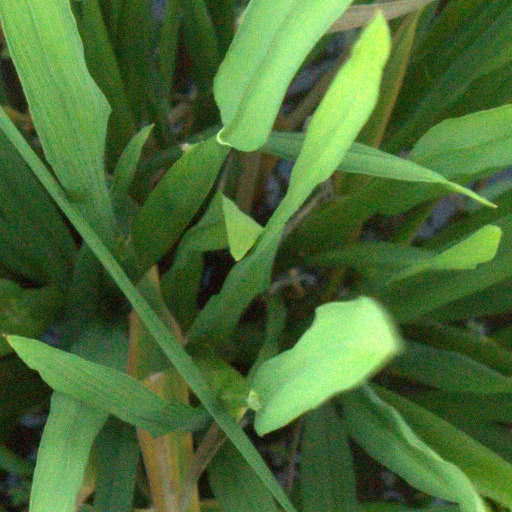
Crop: rice